Alebrije

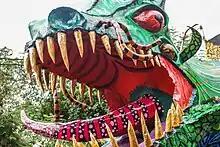
Zacualpan Mojiganga 070

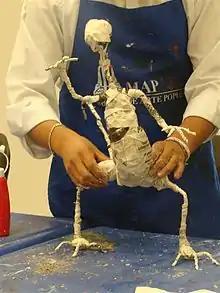
Papier-mâché alebrije in progress at a workshop at the Museo de Arte Popular in Mexico City

Alebrijes are brightly colored Mexican folk art sculptures of fantastical (fantasy/mythical) creatures, traditionally made from papier-mâché or wood. The art form originated in Mexico City in the 1930s, when Pedro Linares, a papier-mâché artist, began creating surreal, dreamlike creatures after experiencing vivid hallucinations during an illness. His designs, which combined elements of various animals, became widely recognized as alebrijes and were later adopted by artisans in Oaxaca, who began carving them from copal wood, a local softwood.